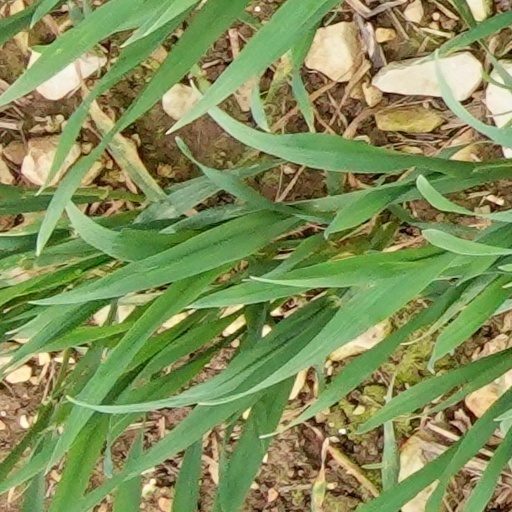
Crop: wheat